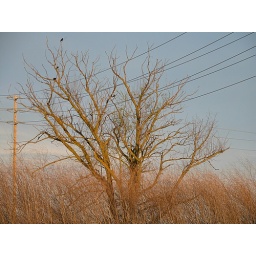
Several red wing blackbirds perched in a tree near the road on the way home from work.